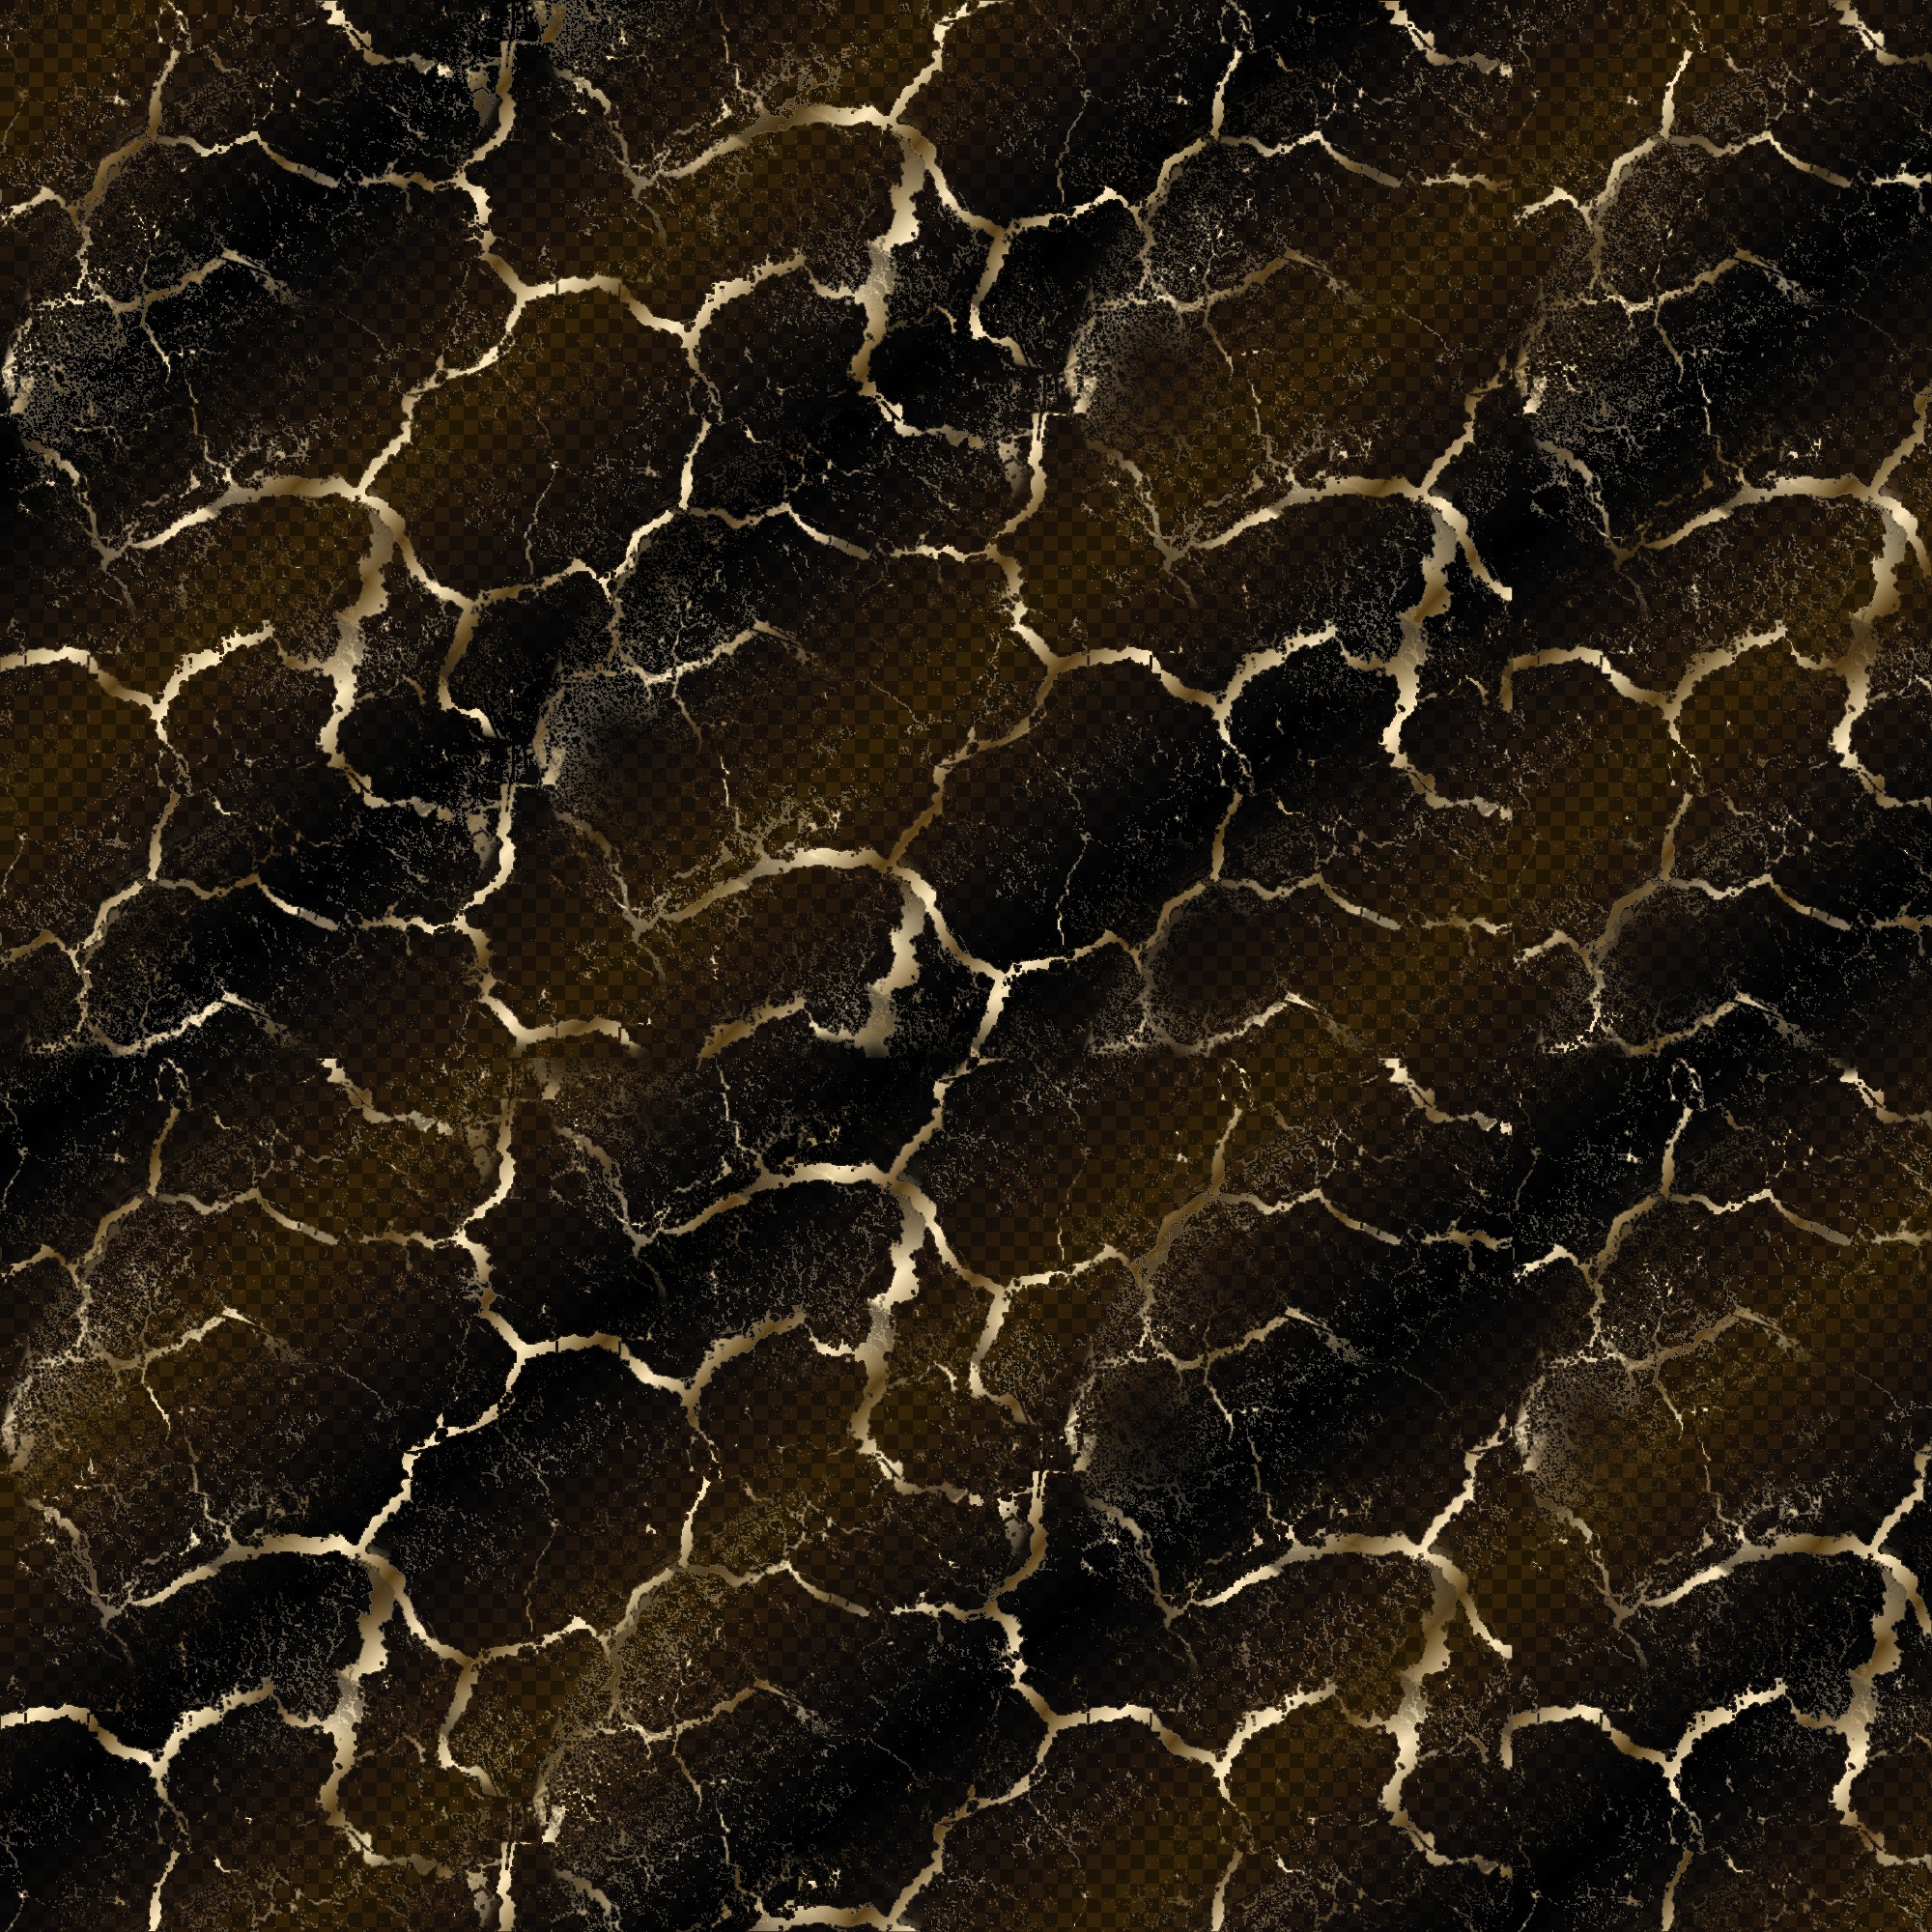
abstract, texture, leaf, asphalt, dark, brown, soil, grunge, black, material, textured, background, gold, crackle, elegant, crackled